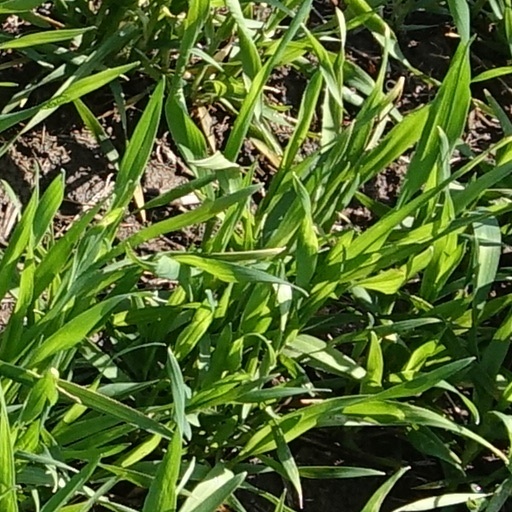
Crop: wheat